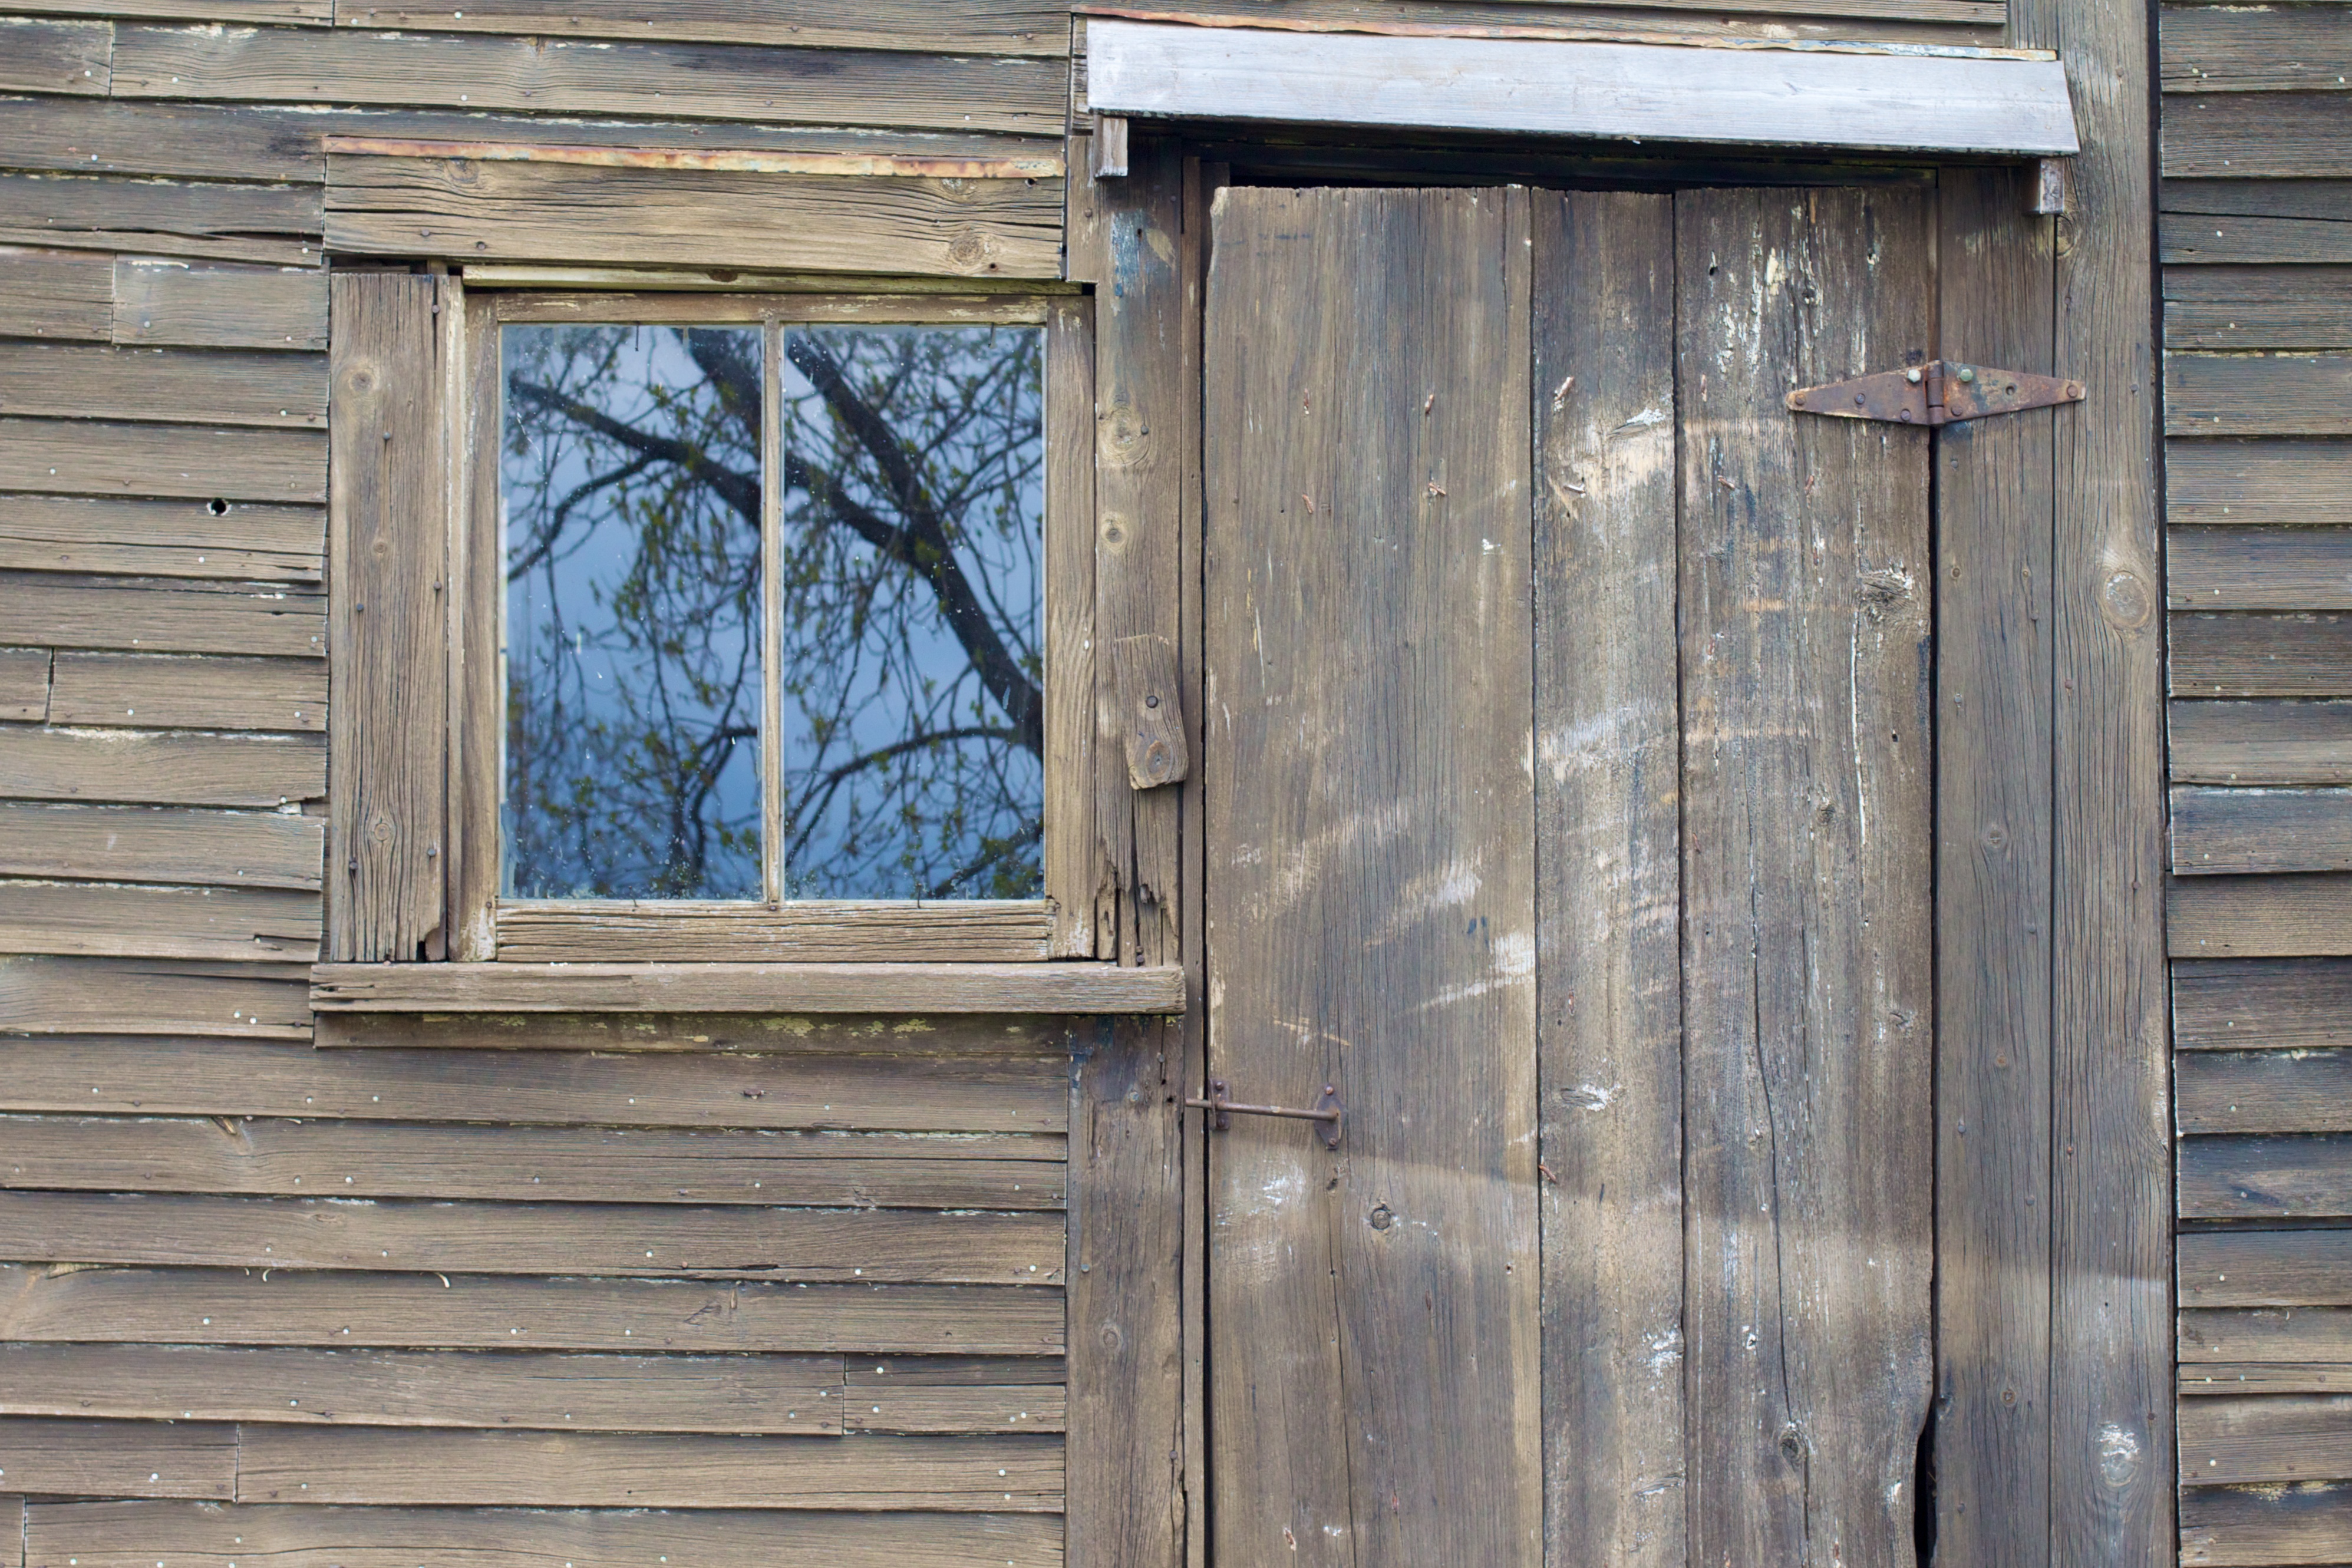
wood, house, window, building, barn, home, wall, shed, shack, cottage, facade, door, interior design, log cabin, 2011365, siding, outdoor structure